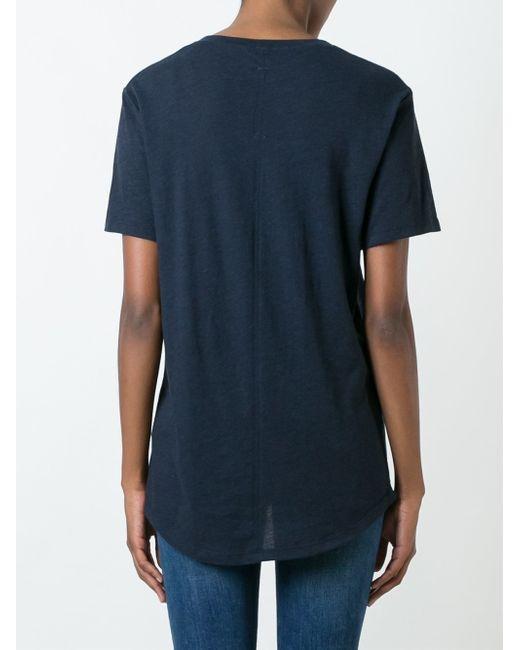
Kurzärmliges langes blaues T-Shirt unisex